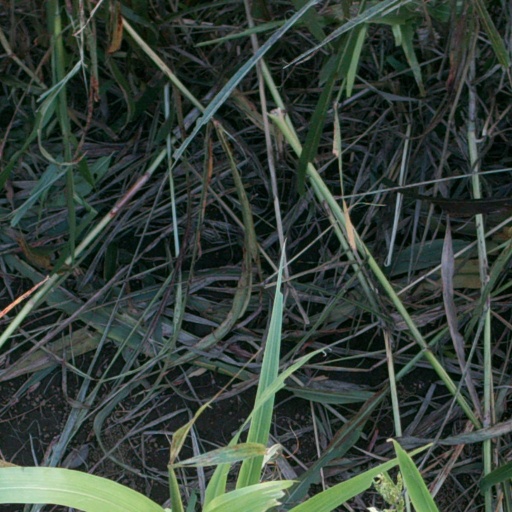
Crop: sorghum